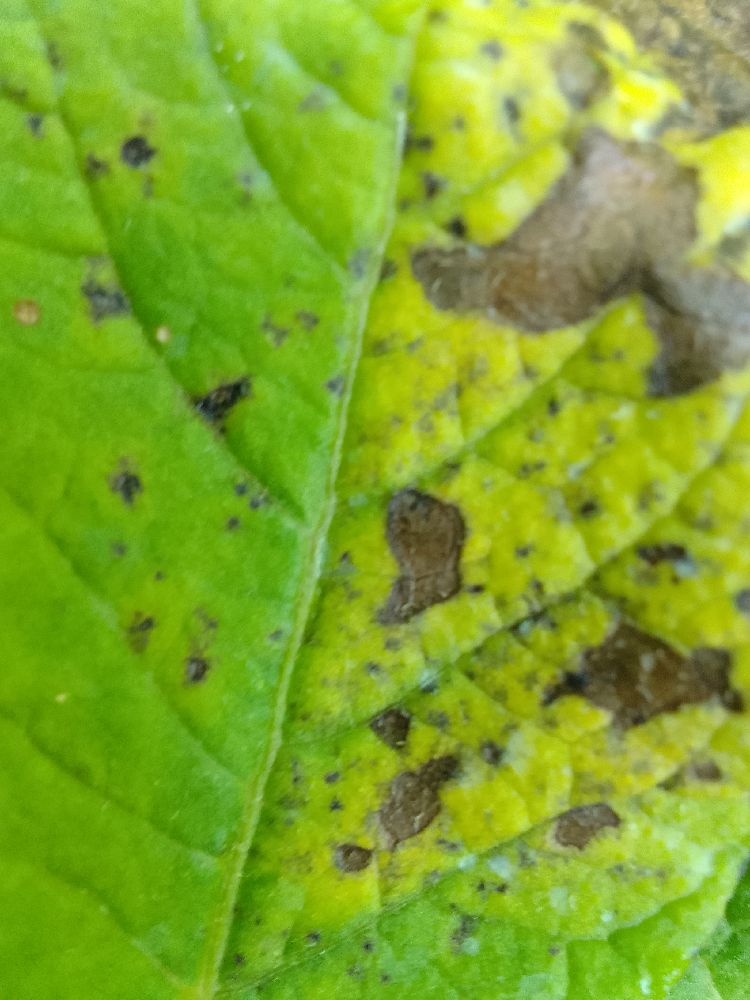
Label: Early blight